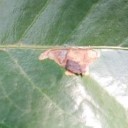
Label: Miner